Answer in natural language. Which point is closer to the camera taking this photo, point B  or point C? Choose between the following options: C or B
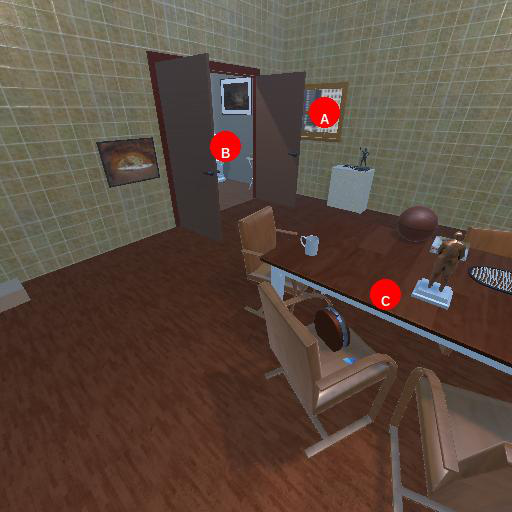
<answer>C</answer>